Derwent Park, Tasmania

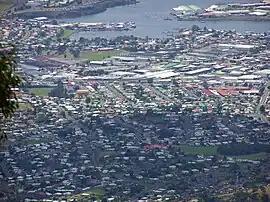
View of Derwent Park from the west with Prince of Wales Bay behind and Springfield in the foreground

Derwent Park is a residential locality in the local government area (LGA) of Glenorchy in the Hobart LGA region of Tasmania. The locality is about east of the town of Glenorchy. The 2021 census recorded a population of 872 for the state suburb of Derwent Park.